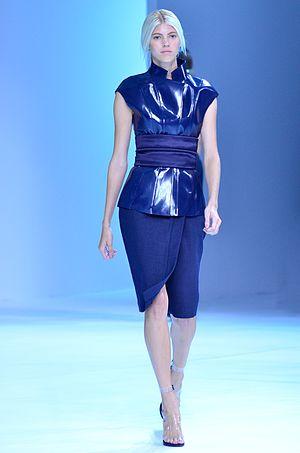
Devon Windsor défilant pour Porsche Design.